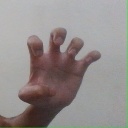
अक्षर: झ